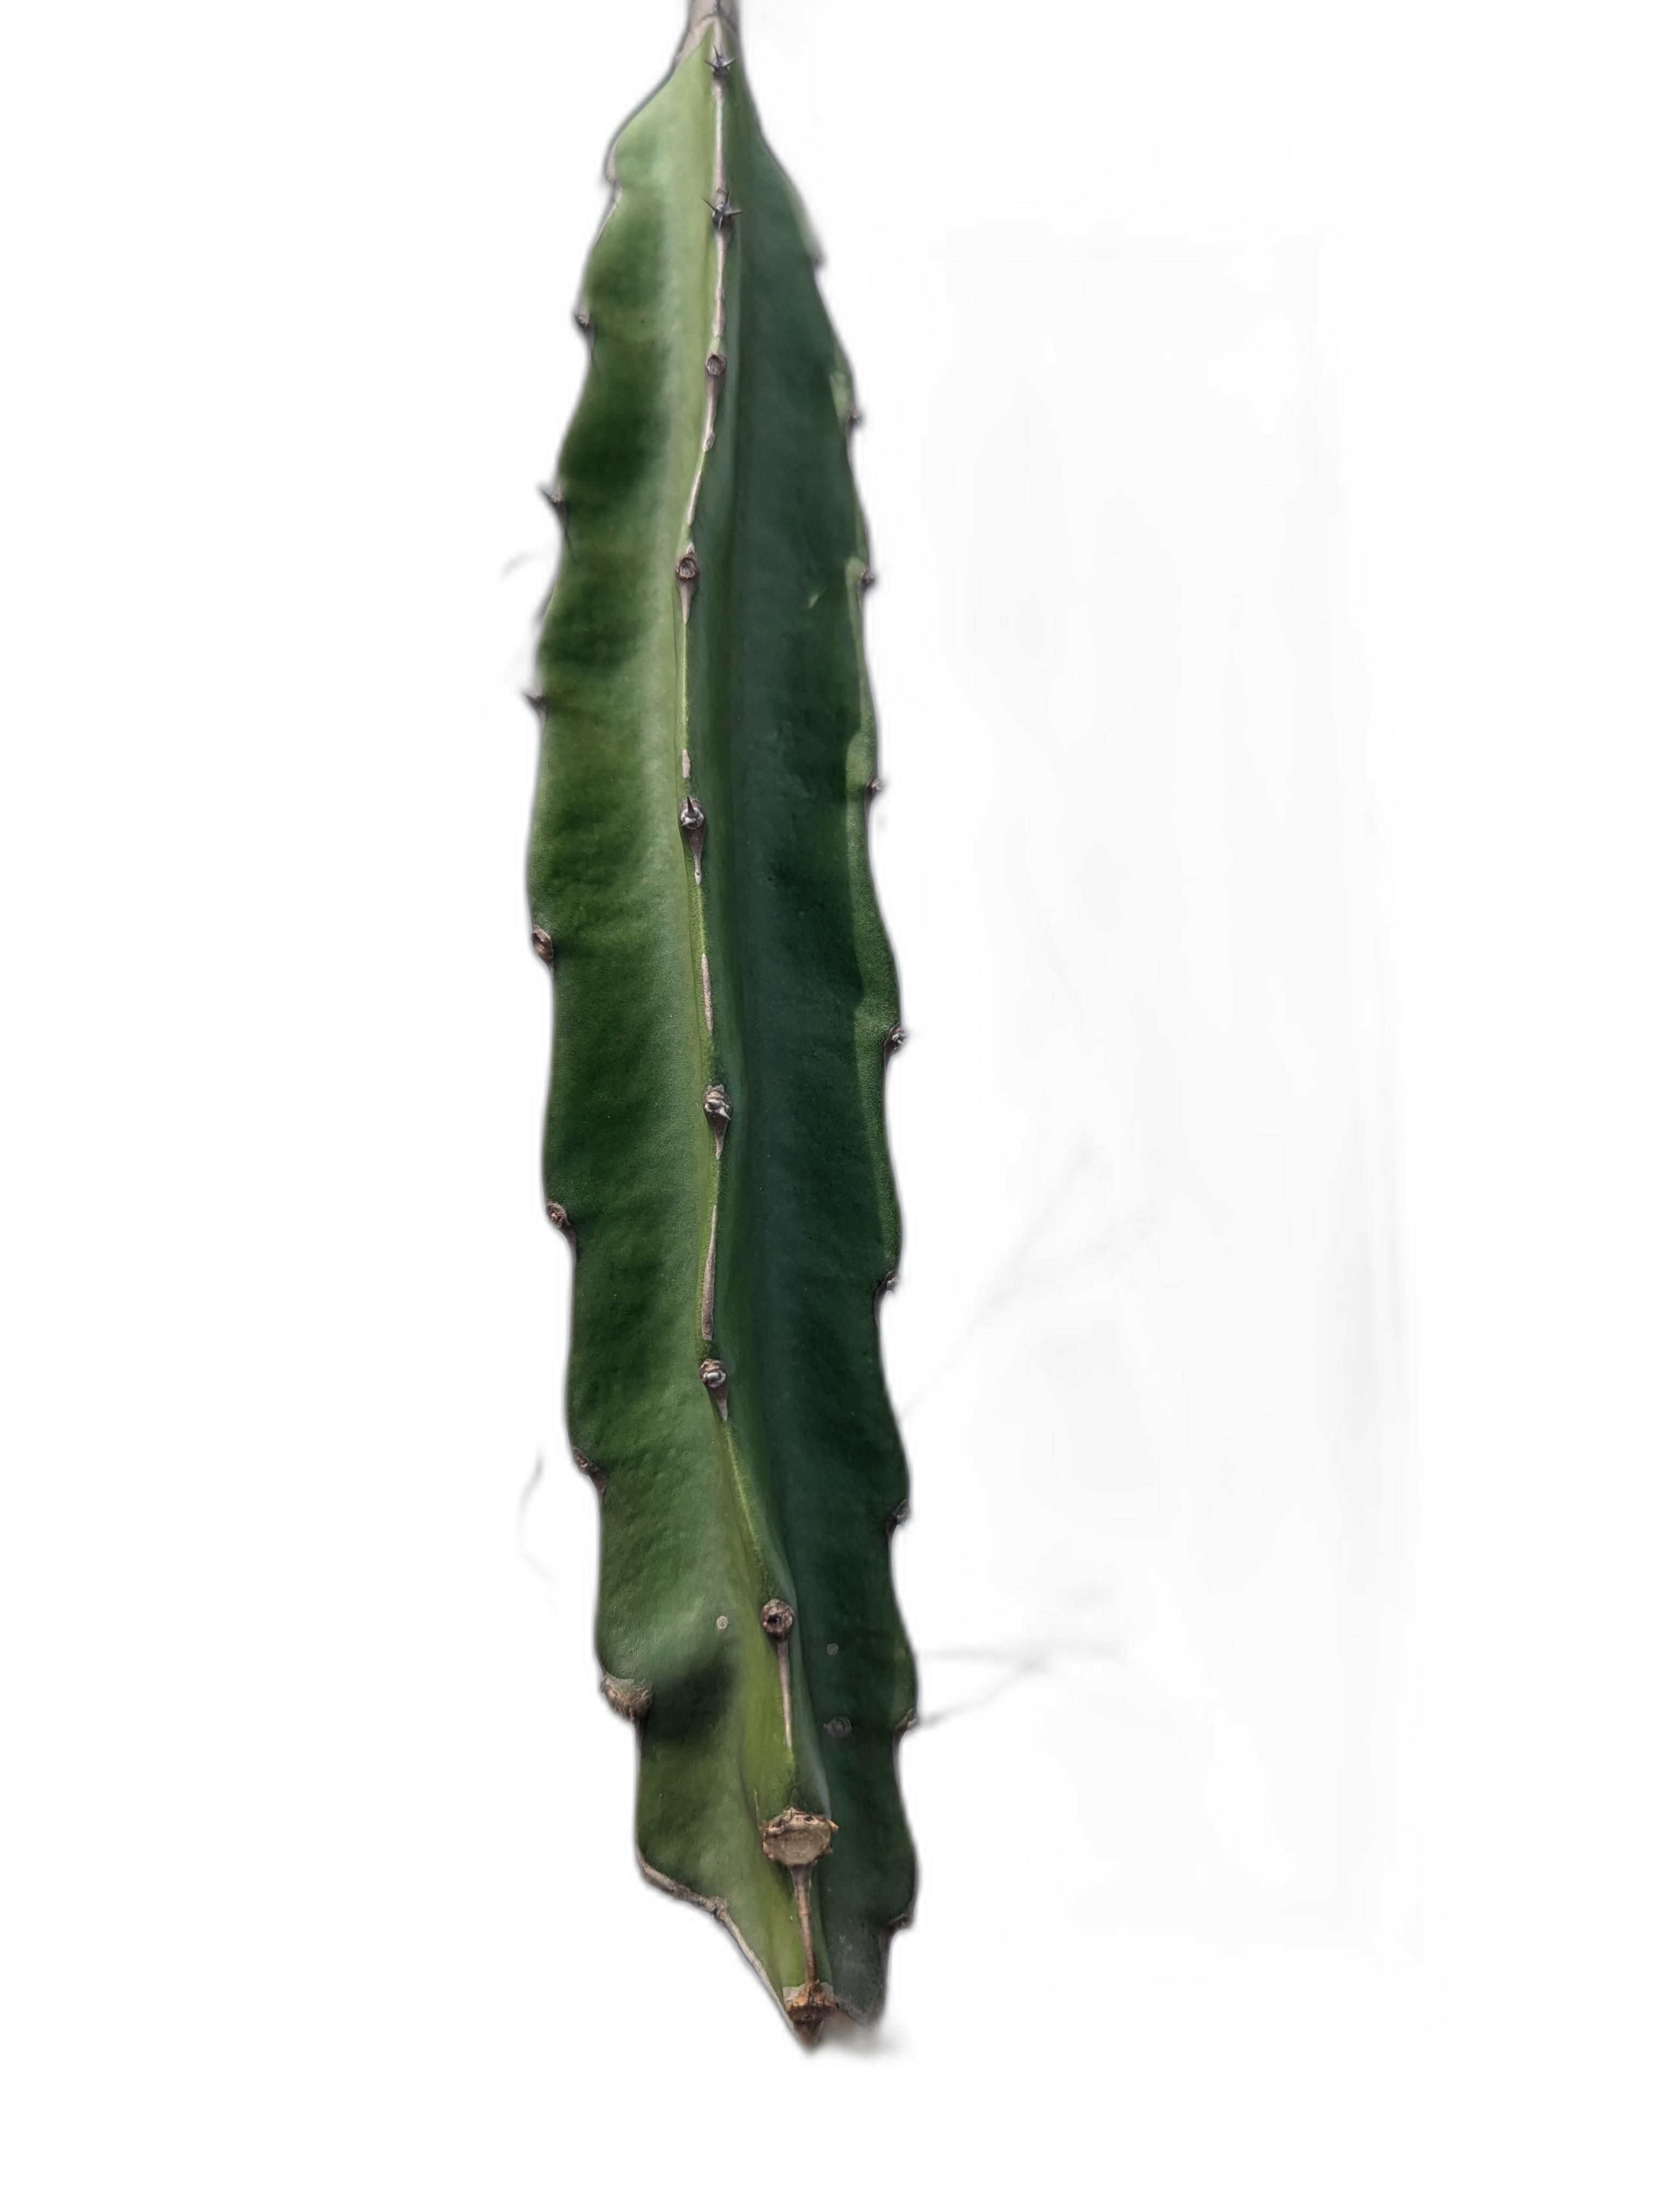
Label: Good leaf